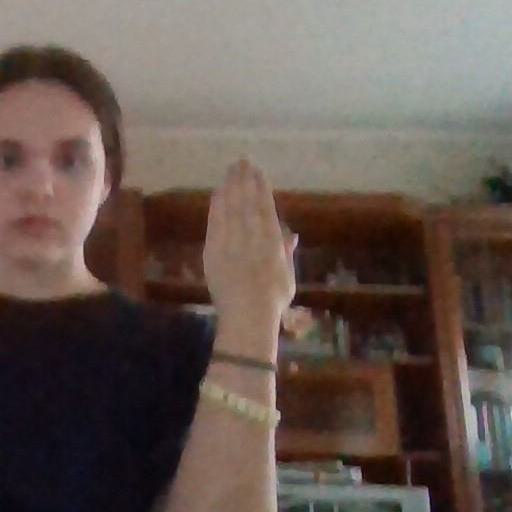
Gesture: stop_inverted